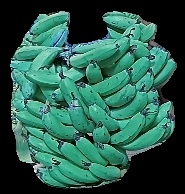
Variety: pachbale
Grade: grade3